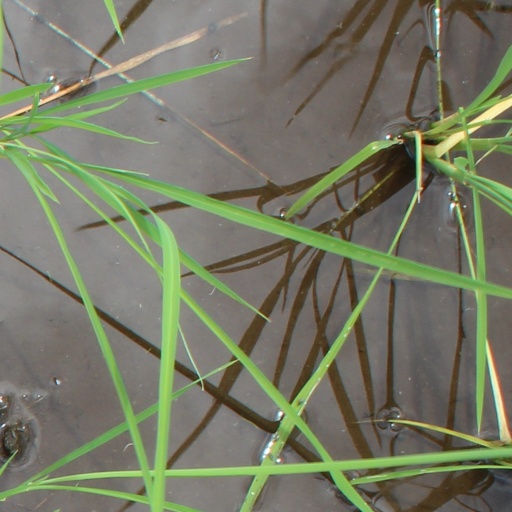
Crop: rice